William Rehnquist

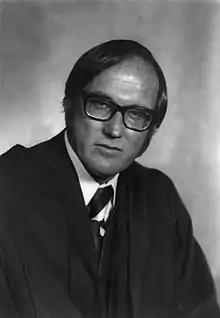
Portrait of Rehnquist as an associate justice in 1972

On October 21, 1971, President Nixon nominated Rehnquist as an associate justice of the Supreme Court, to succeed John Marshall Harlan II. Henry Kissinger initially proposed Rehnquist for the position to presidential advisor H.R. Haldeman and asked, "Rehnquist is pretty far right, isn't he?" Haldeman responded, "Oh, Christ! He's way to the right of Buchanan", referring to then-presidential advisor Patrick Buchanan.